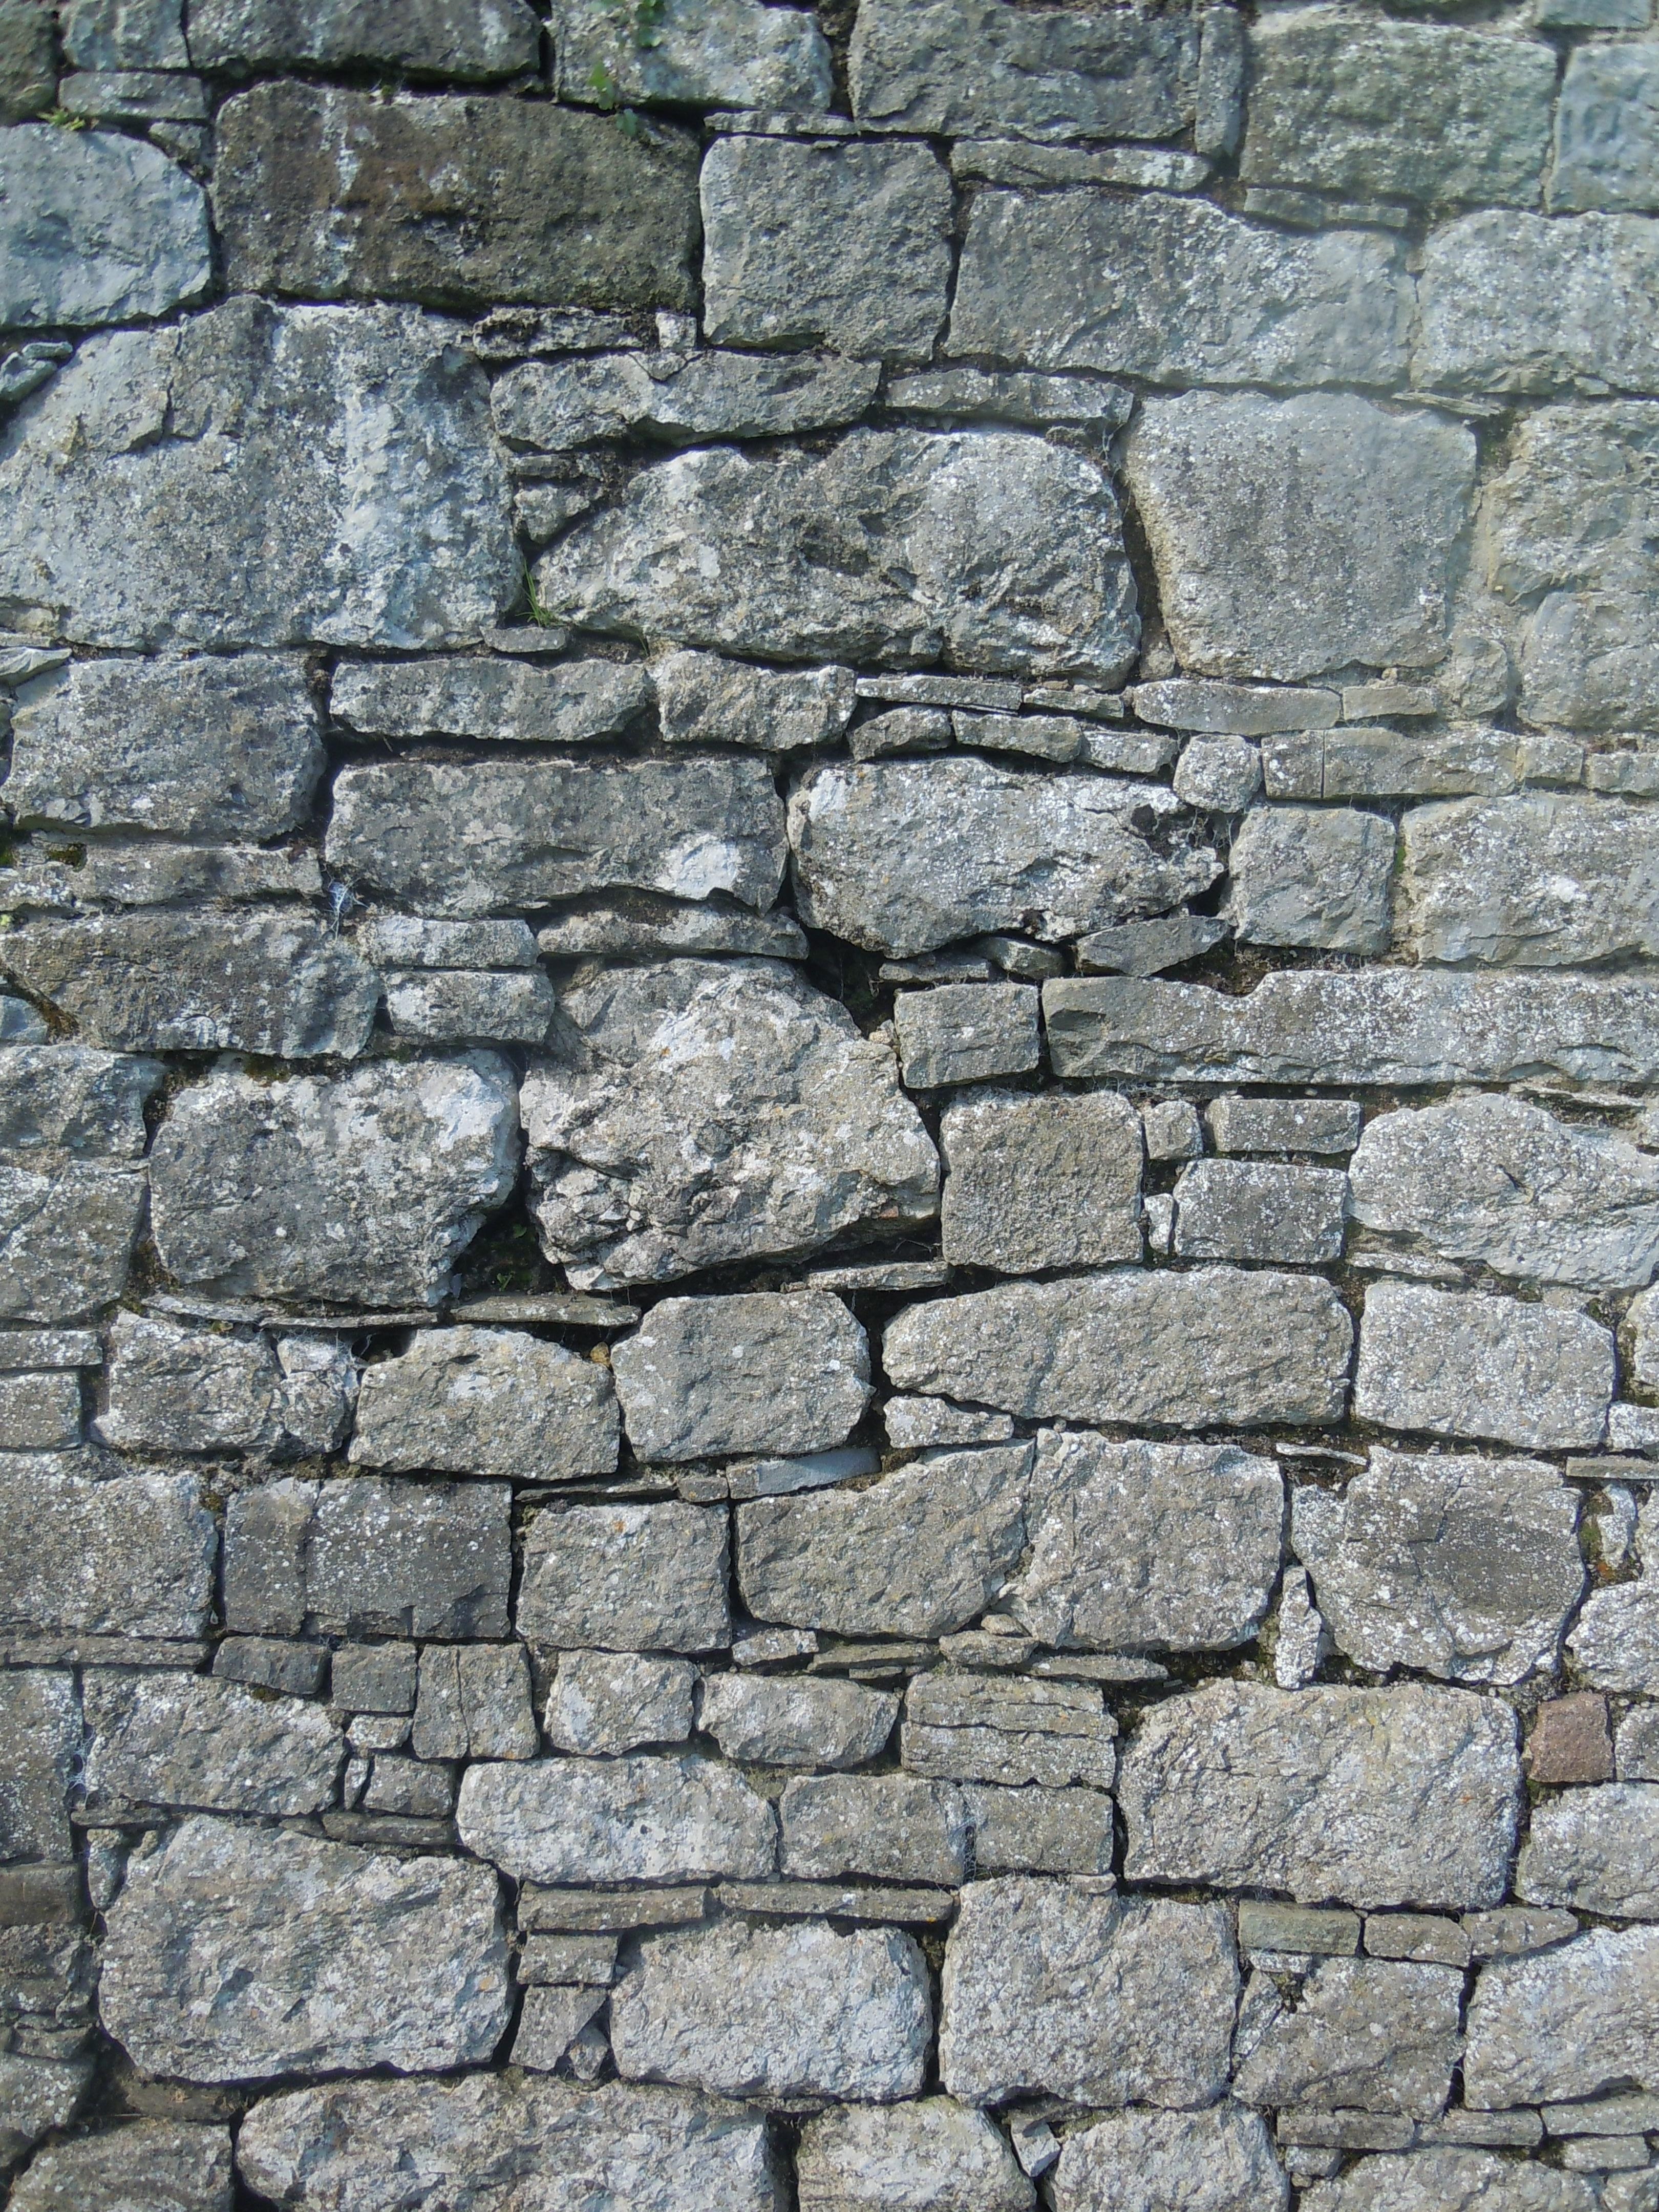
rock, texture, building, cobblestone, wall, asphalt, gray, stone wall, brick, material, surface, rocks, brickwork, flooring, road surface